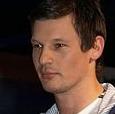
Age: 34